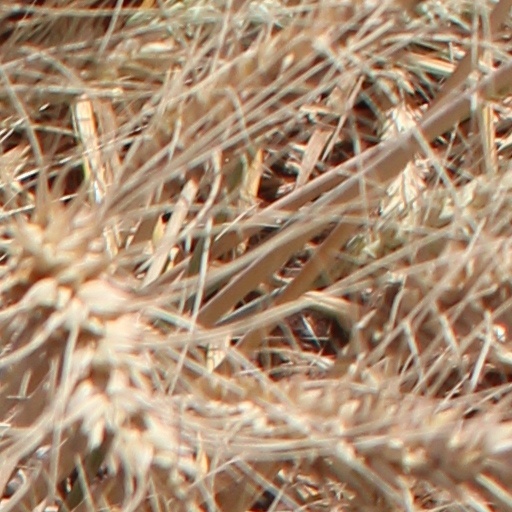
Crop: wheat